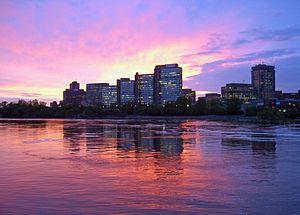
Le tourisme en Outaouais joue un rôle important dans l'économie de cette région, car selon les trois secteurs d’emplois, plus de 80 % de la population travaille dans le secteur tertiaire, qui est principalement composé d’emplois reliés au tourisme. En 2008, elle compte 1 007 entreprises associées au secteur du tourisme, soit 3,4 % de toutes les entreprises touristiques du Québec. En moyenne, le tourisme génère plus de 6 400 emplois dans la région. Cette région touristique est composée de cinq sous-régions.